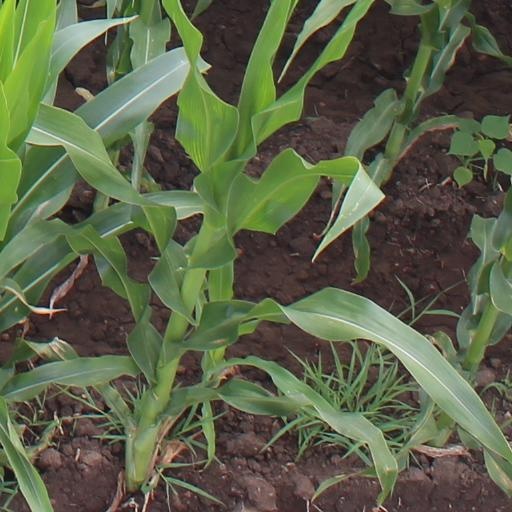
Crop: maize; corn